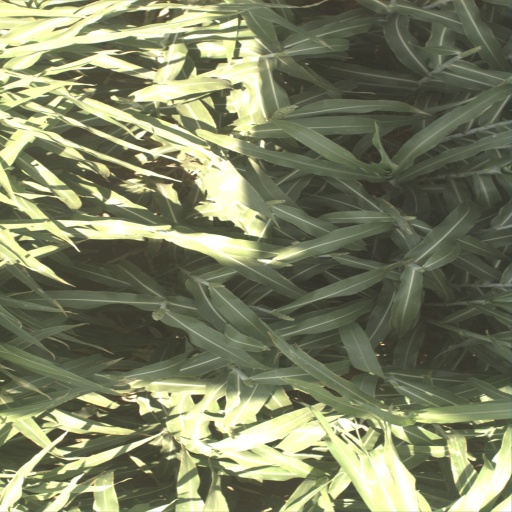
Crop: sorghum